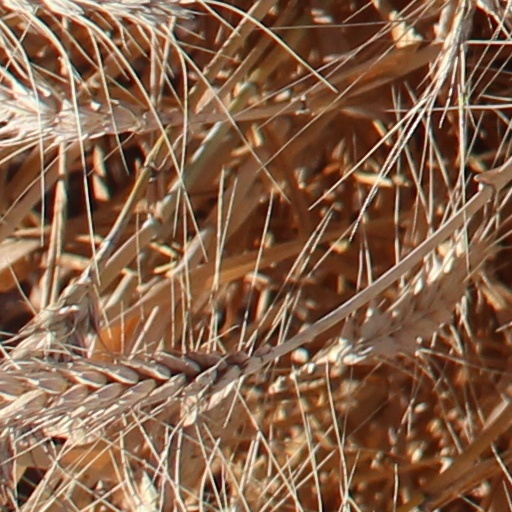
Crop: wheat